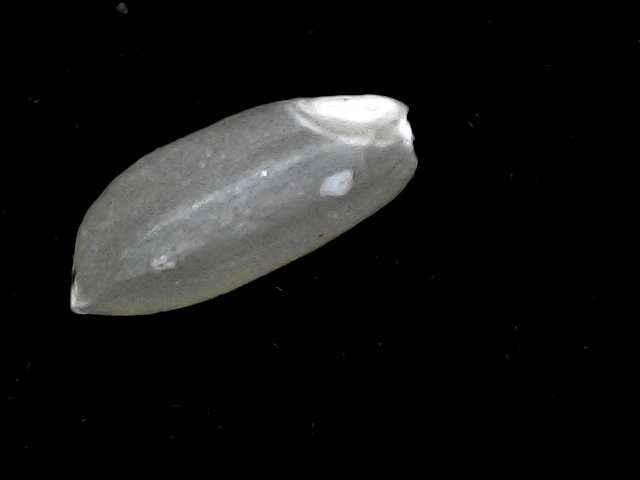
Rice variety: BD39